Foreign policy of the Joe Biden administration

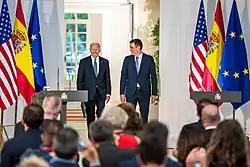
Biden and Spanish Prime Minister Pedro Sánchez, June 2022

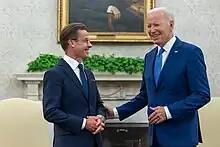
Biden and Swedish Prime Minister Ulf Kristersson, July 2023

Antony Blinken indicated American interest in robust ties between itself, Greece, Israel, and Cyprus, in response to questioning by Senate Foreign Relations Committee chair Bob Menendez regarding the Eastern Mediterranean Security and Energy Partnership Act.